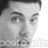
Emotion: surprise